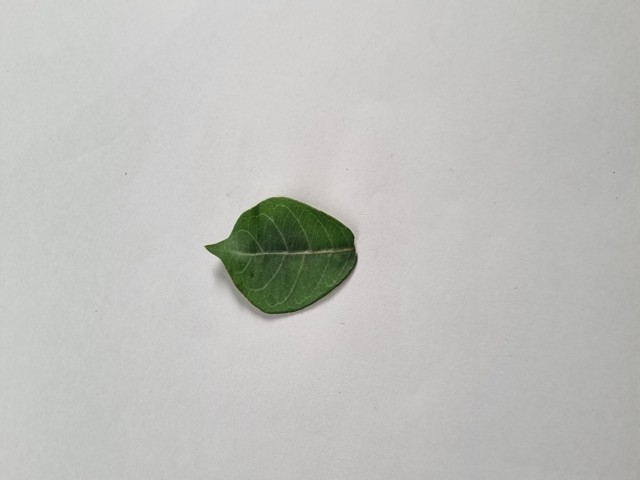
Plant: anantamul